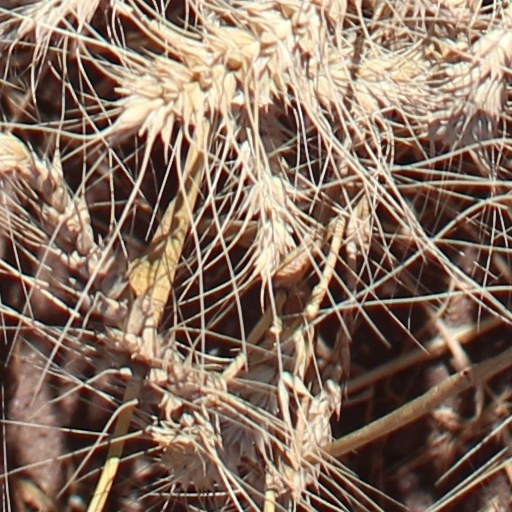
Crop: wheat